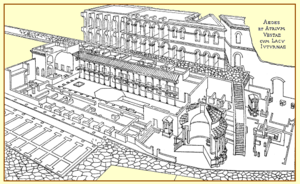
Reconstitution possible de la maison des vestales à Rome (Latium, Italie) par Christian Huelsen en 1905.
Une vestale est une prêtresse de la Rome antique dédiée à Vesta. Le collège des vestales et son bien-être sont considérés comme essentiels au maintien et à la sécurité de Rome. Elles doivent entretenir le foyer public du temple de Vesta situé dans le Forum romain. Les vestales sont libérées des obligations sociales habituelles de se marier et de donner naissance à des enfants, et font vœu de chasteté pendant 30 ans afin de se consacrer à l'étude et au respect des rituels de l'État interdits aux collèges de prêtres masculins.